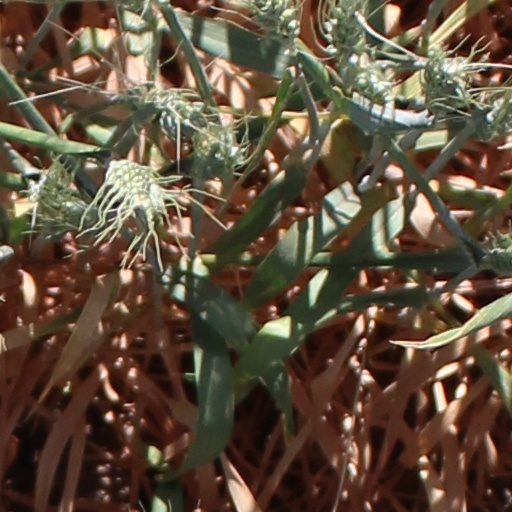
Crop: wheat